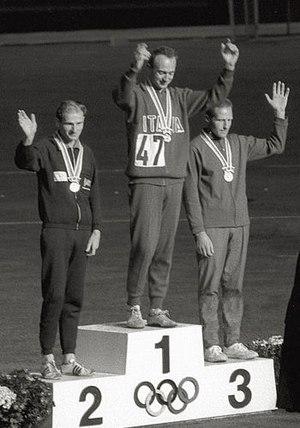
Vincent Paul Nihill est un athlète britannique spécialiste des épreuves de marche athlétique. Licencié au Surrey Walking Club puis au Croydon and Medway, il mesure 1,80 m pour 66 kg. Il est l'ancien détenteur du record du monde du 20 kilomètres marche en 1 h 24 min 50 s réalisé le 30 juillet 1972 à Douglas.
Ingvar Pettersson, né le 19 janvier 1926 et mort le 2 juillet 1996, était un ancien athlète suédois, spécialiste de la marche. Il a remporté une médaille de bronze aux Jeux olympiques d'été de 1964 à Tokyo derrière l'Italien Abdon Pamich et le Britannique Paul Nihill.